Cristóbal Colón de Carvajal, 18th Duke of Veragua

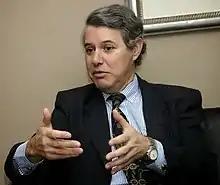
The Duke of Veragua, 2011

Cristóbal Colón de Carvajal y Gorosábel 18th Duke of Veragua, 17th Duke of la Vega, 19th Marquess of Aguilafuente, 16th Marquess of Jamaica, 20th Admiral of the Ocean Sea, GE, OIC (born 4 October 1949) is a Spanish nobleman, businessman and formerly an officer, helicopter pilot, and commander of a naval vessel in the Spanish Navy. He is a direct descendant of Christopher Columbus by way of Christopher's son, Diego. From Diego, Colón de Carvajal also holds the Duchy of Veragua since 1986. As the Duchy corresponds to the present-day Veraguas Province of the independent republic of Panama, Colón de Carvajal maintains close connections with Panamanian society, and serves on the advisory board of Petaquilla Minerals, a mining company.